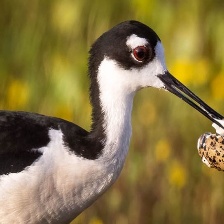
Species: BLACK NECKED STILT
Scientific name: HIMANTOPUS MEXICANUS